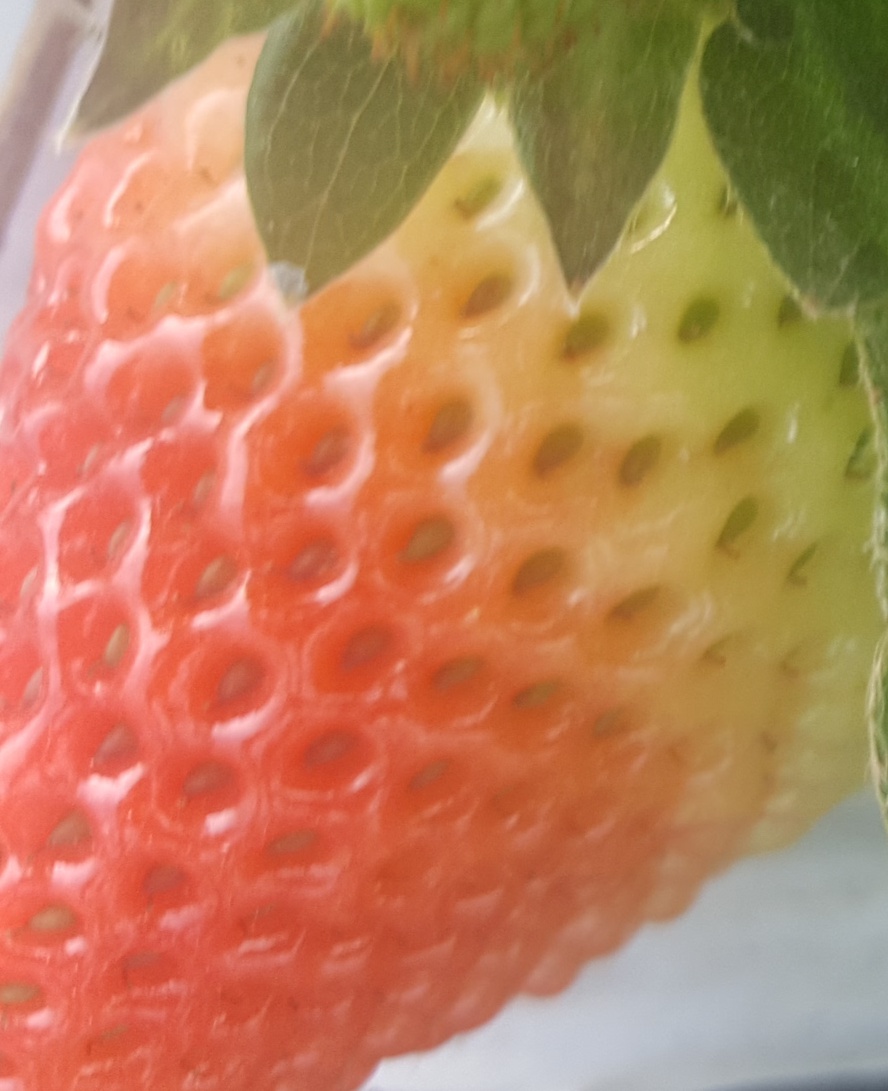
Label: Strawberry